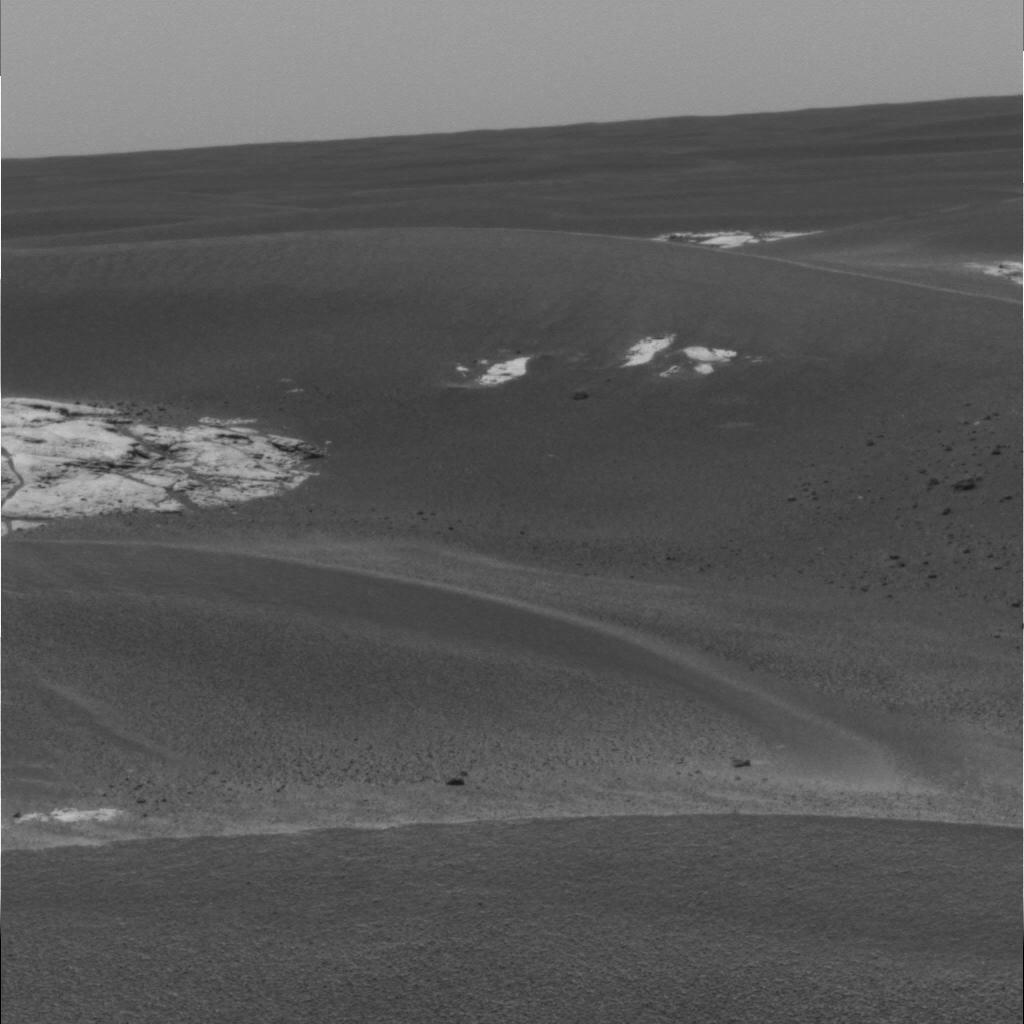
Surface features visible: Rock Outcrops, Rocks (Misc), Dunes/Ripples, Rock (Linear Features), Soil, Distant Vista, Sky